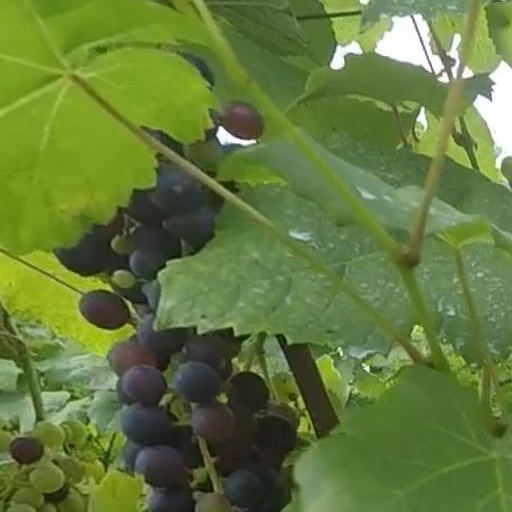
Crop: grape